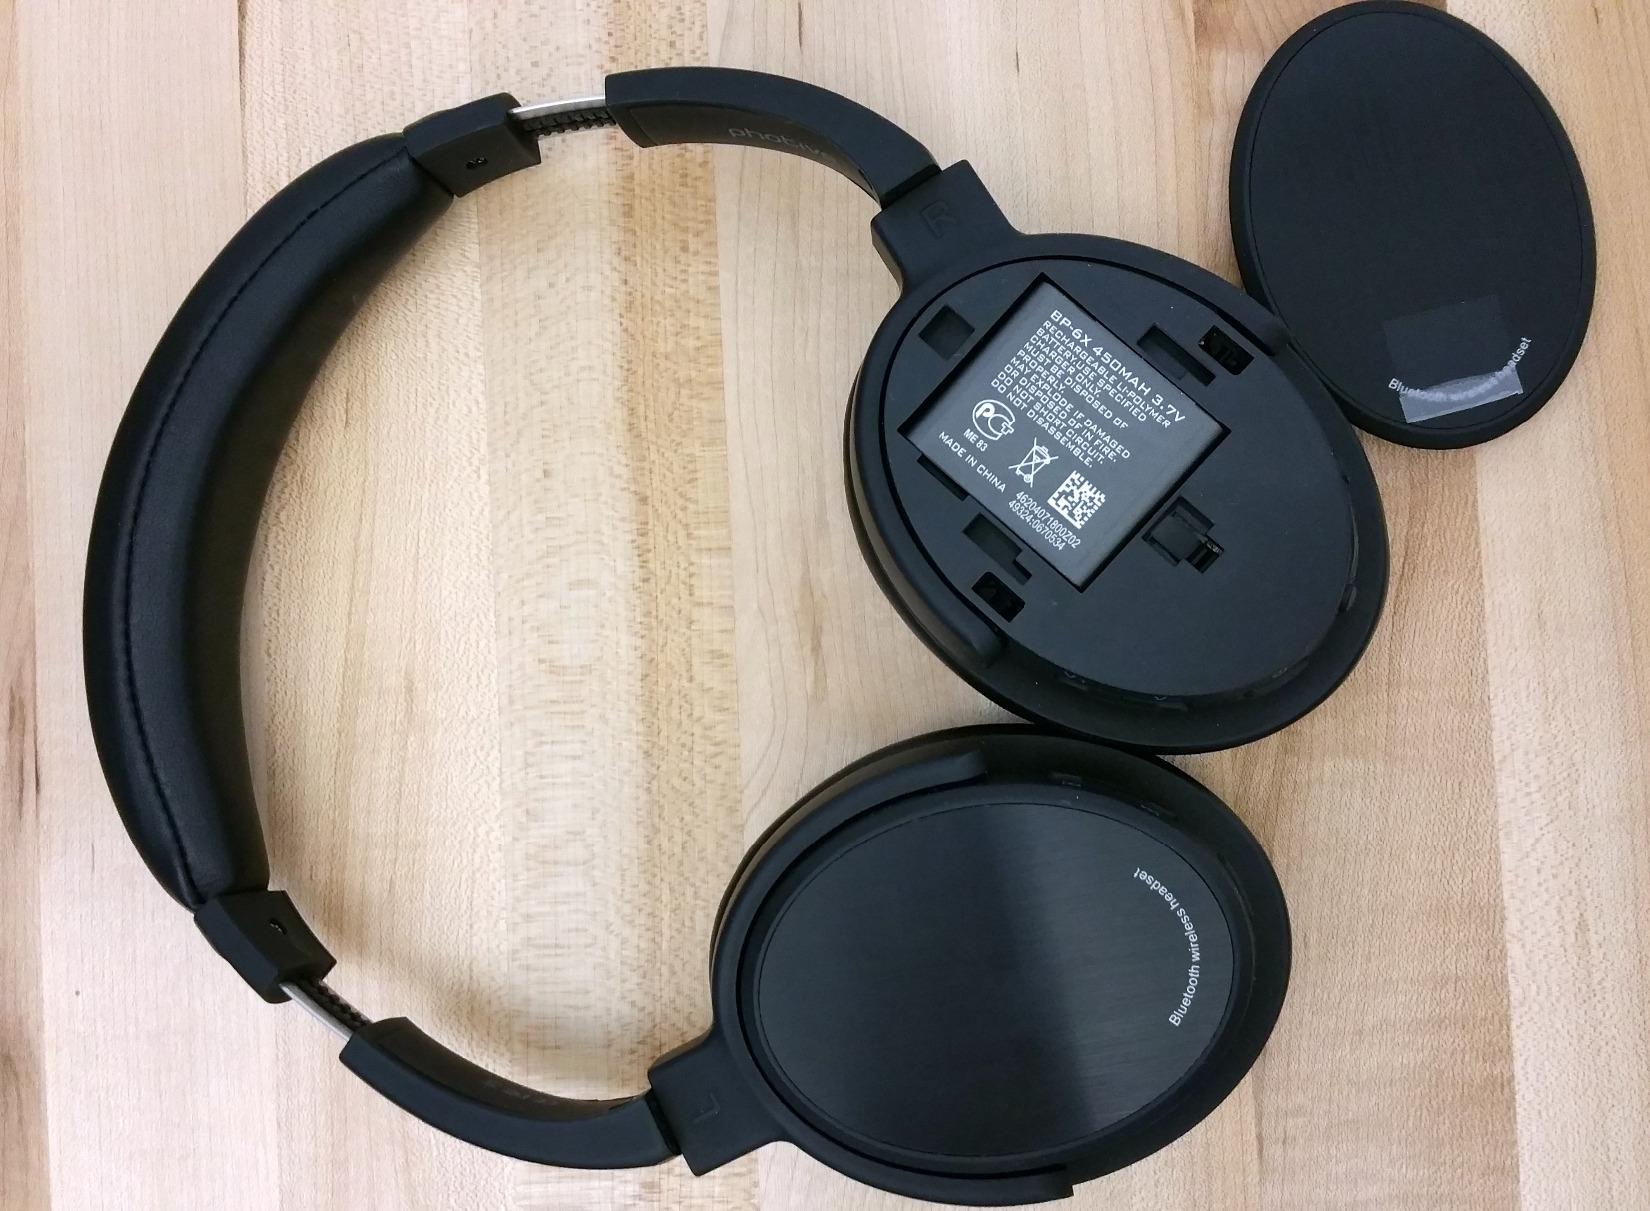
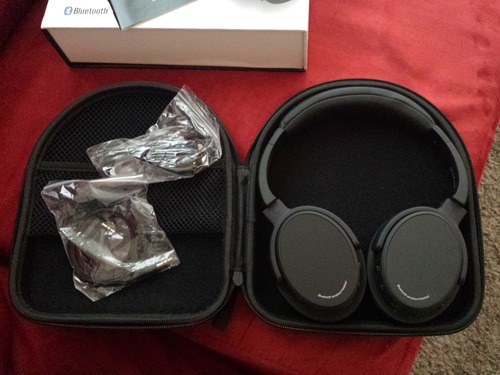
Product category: headphones
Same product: yes